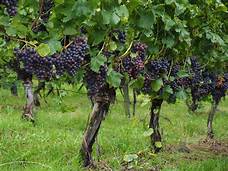
Label: Grapes